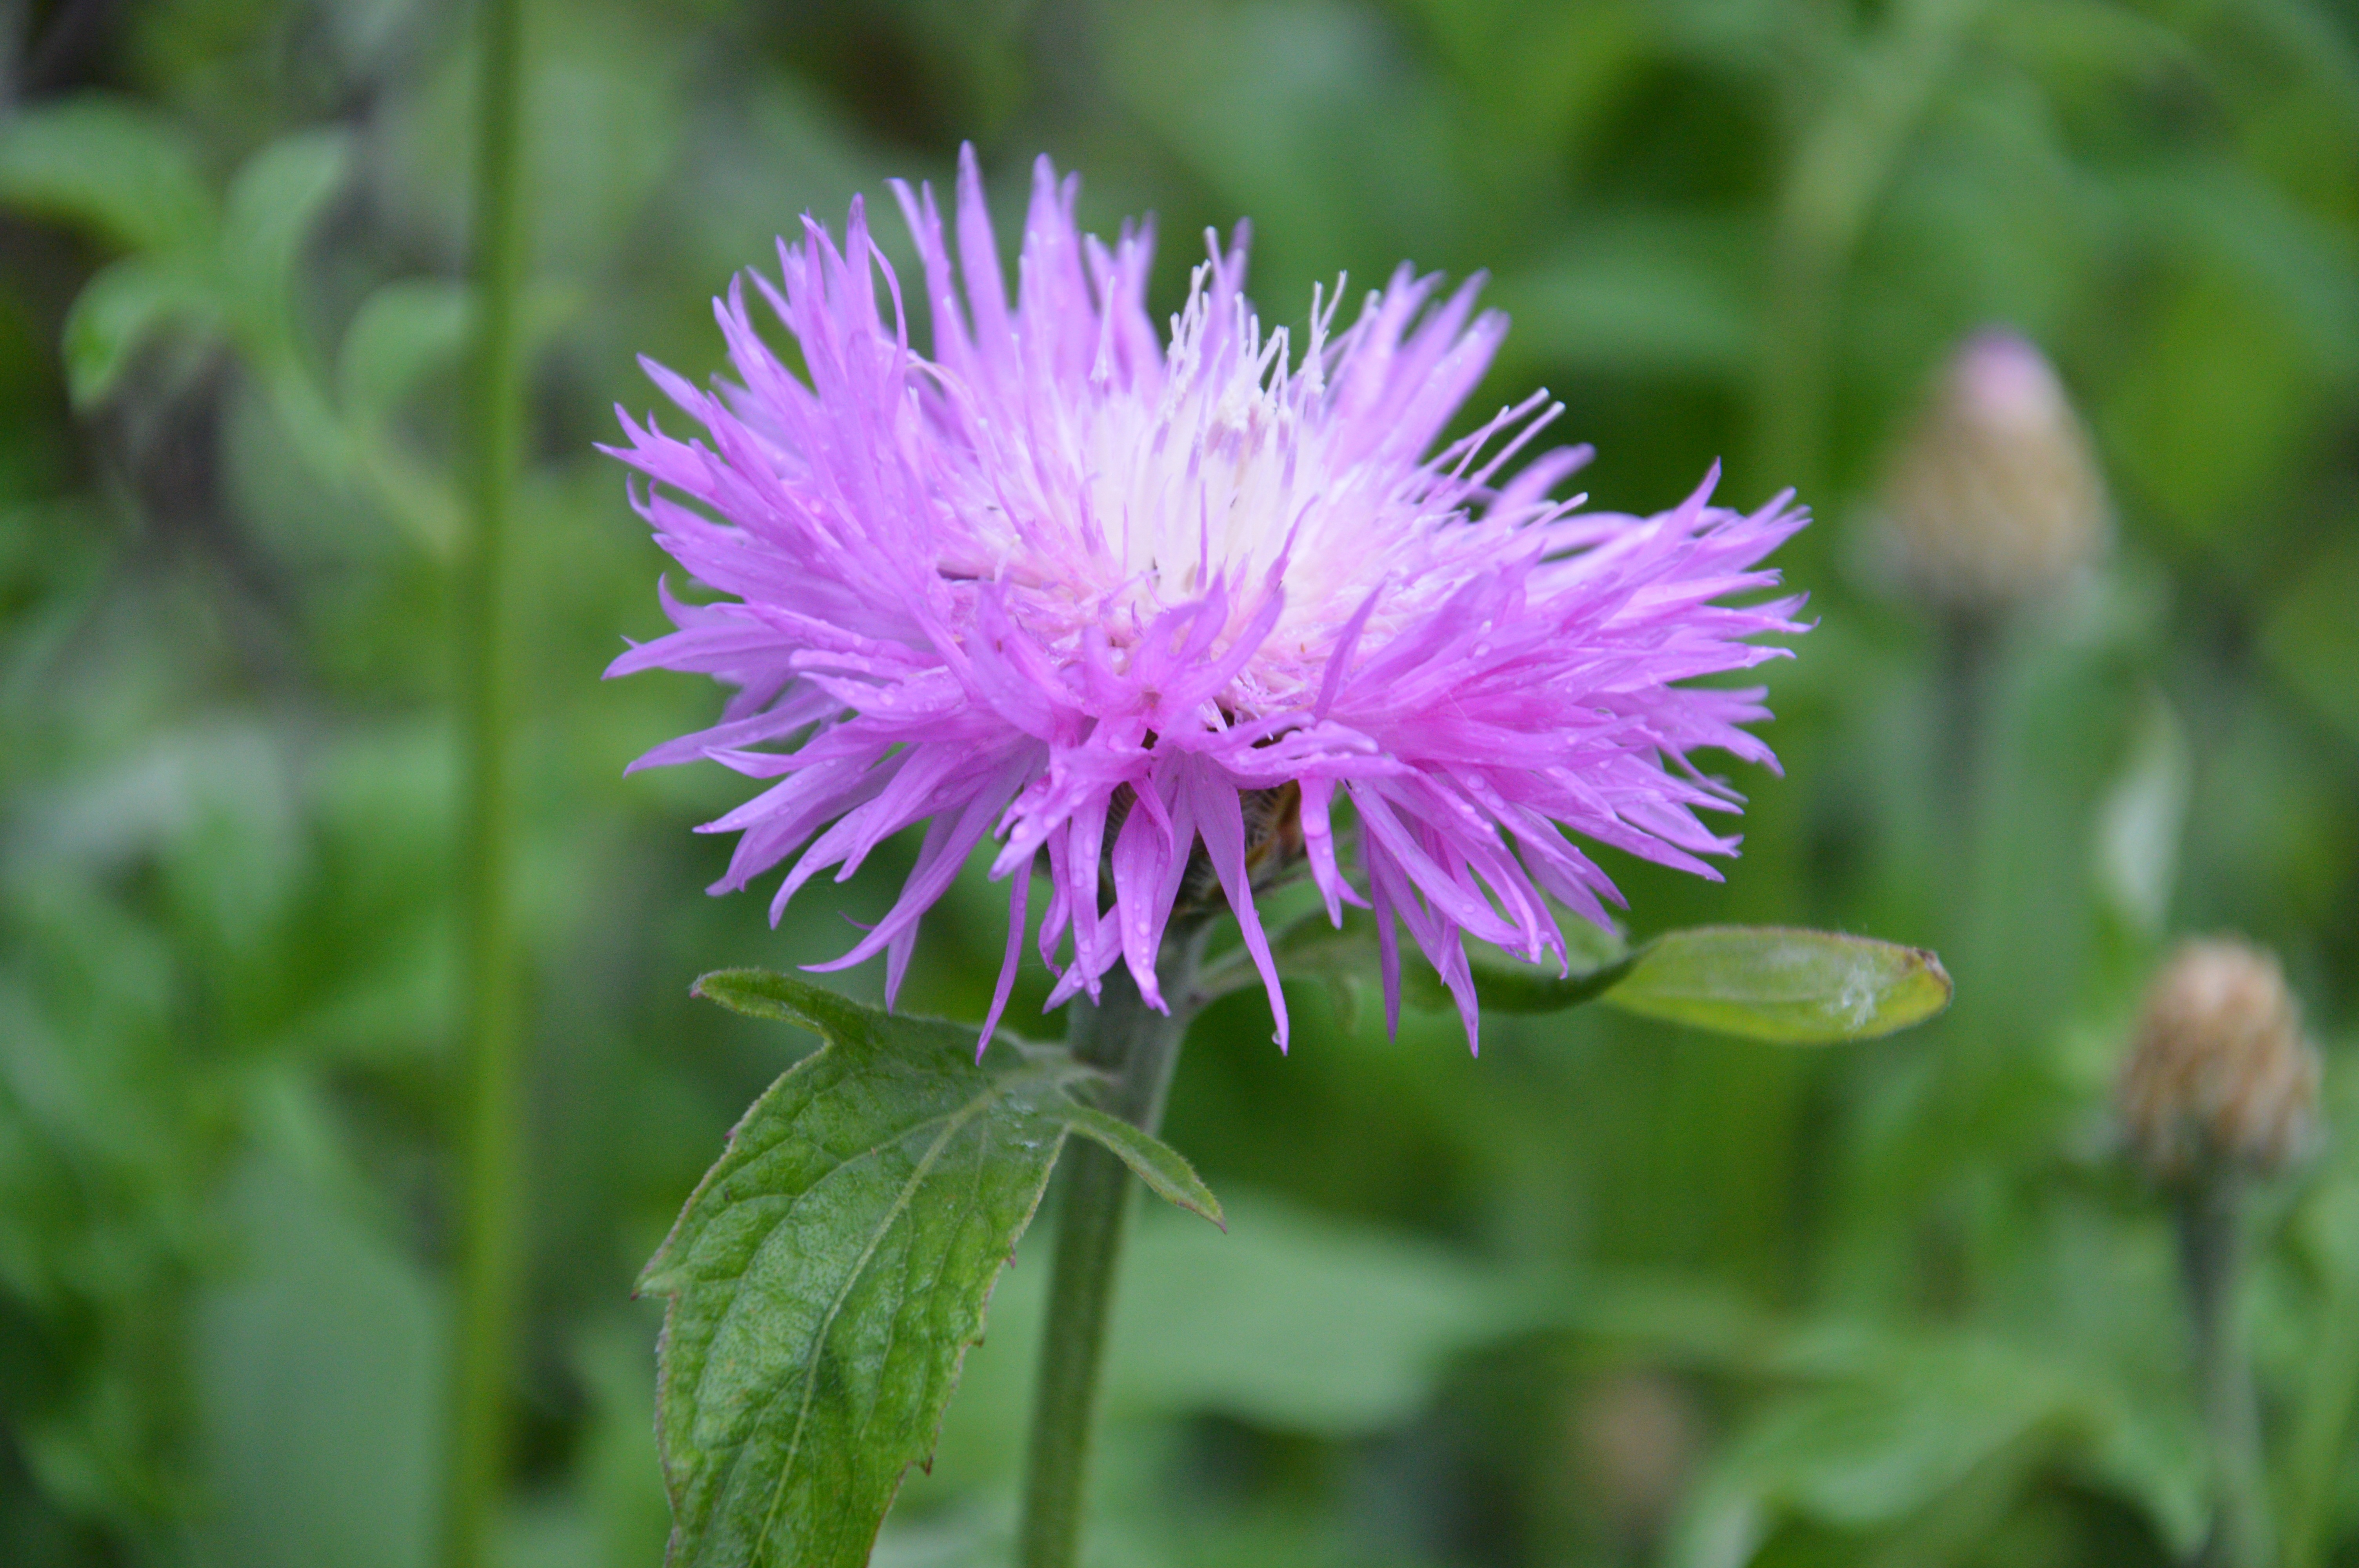
plant, meadow, flower, herb, botany, flora, fauna, wildflower, flowers, thistle, astra, macro photography, flowering plant, daisy family, silybum, annual plant, land plant